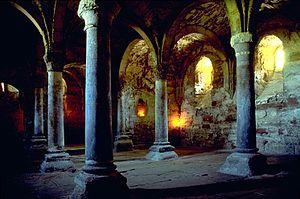
Memleben est un village et une ancienne municipalité situé dans l'Arrondissement du Burgenland en Saxe-Anhalt.